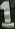
Number: 1